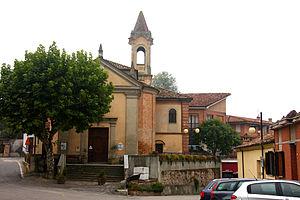
Barbaresco est une commune italienne de moins de 1 000 habitants située dans la province de Coni dans la région Piémont dans le Nord-Ouest de l'Italie.